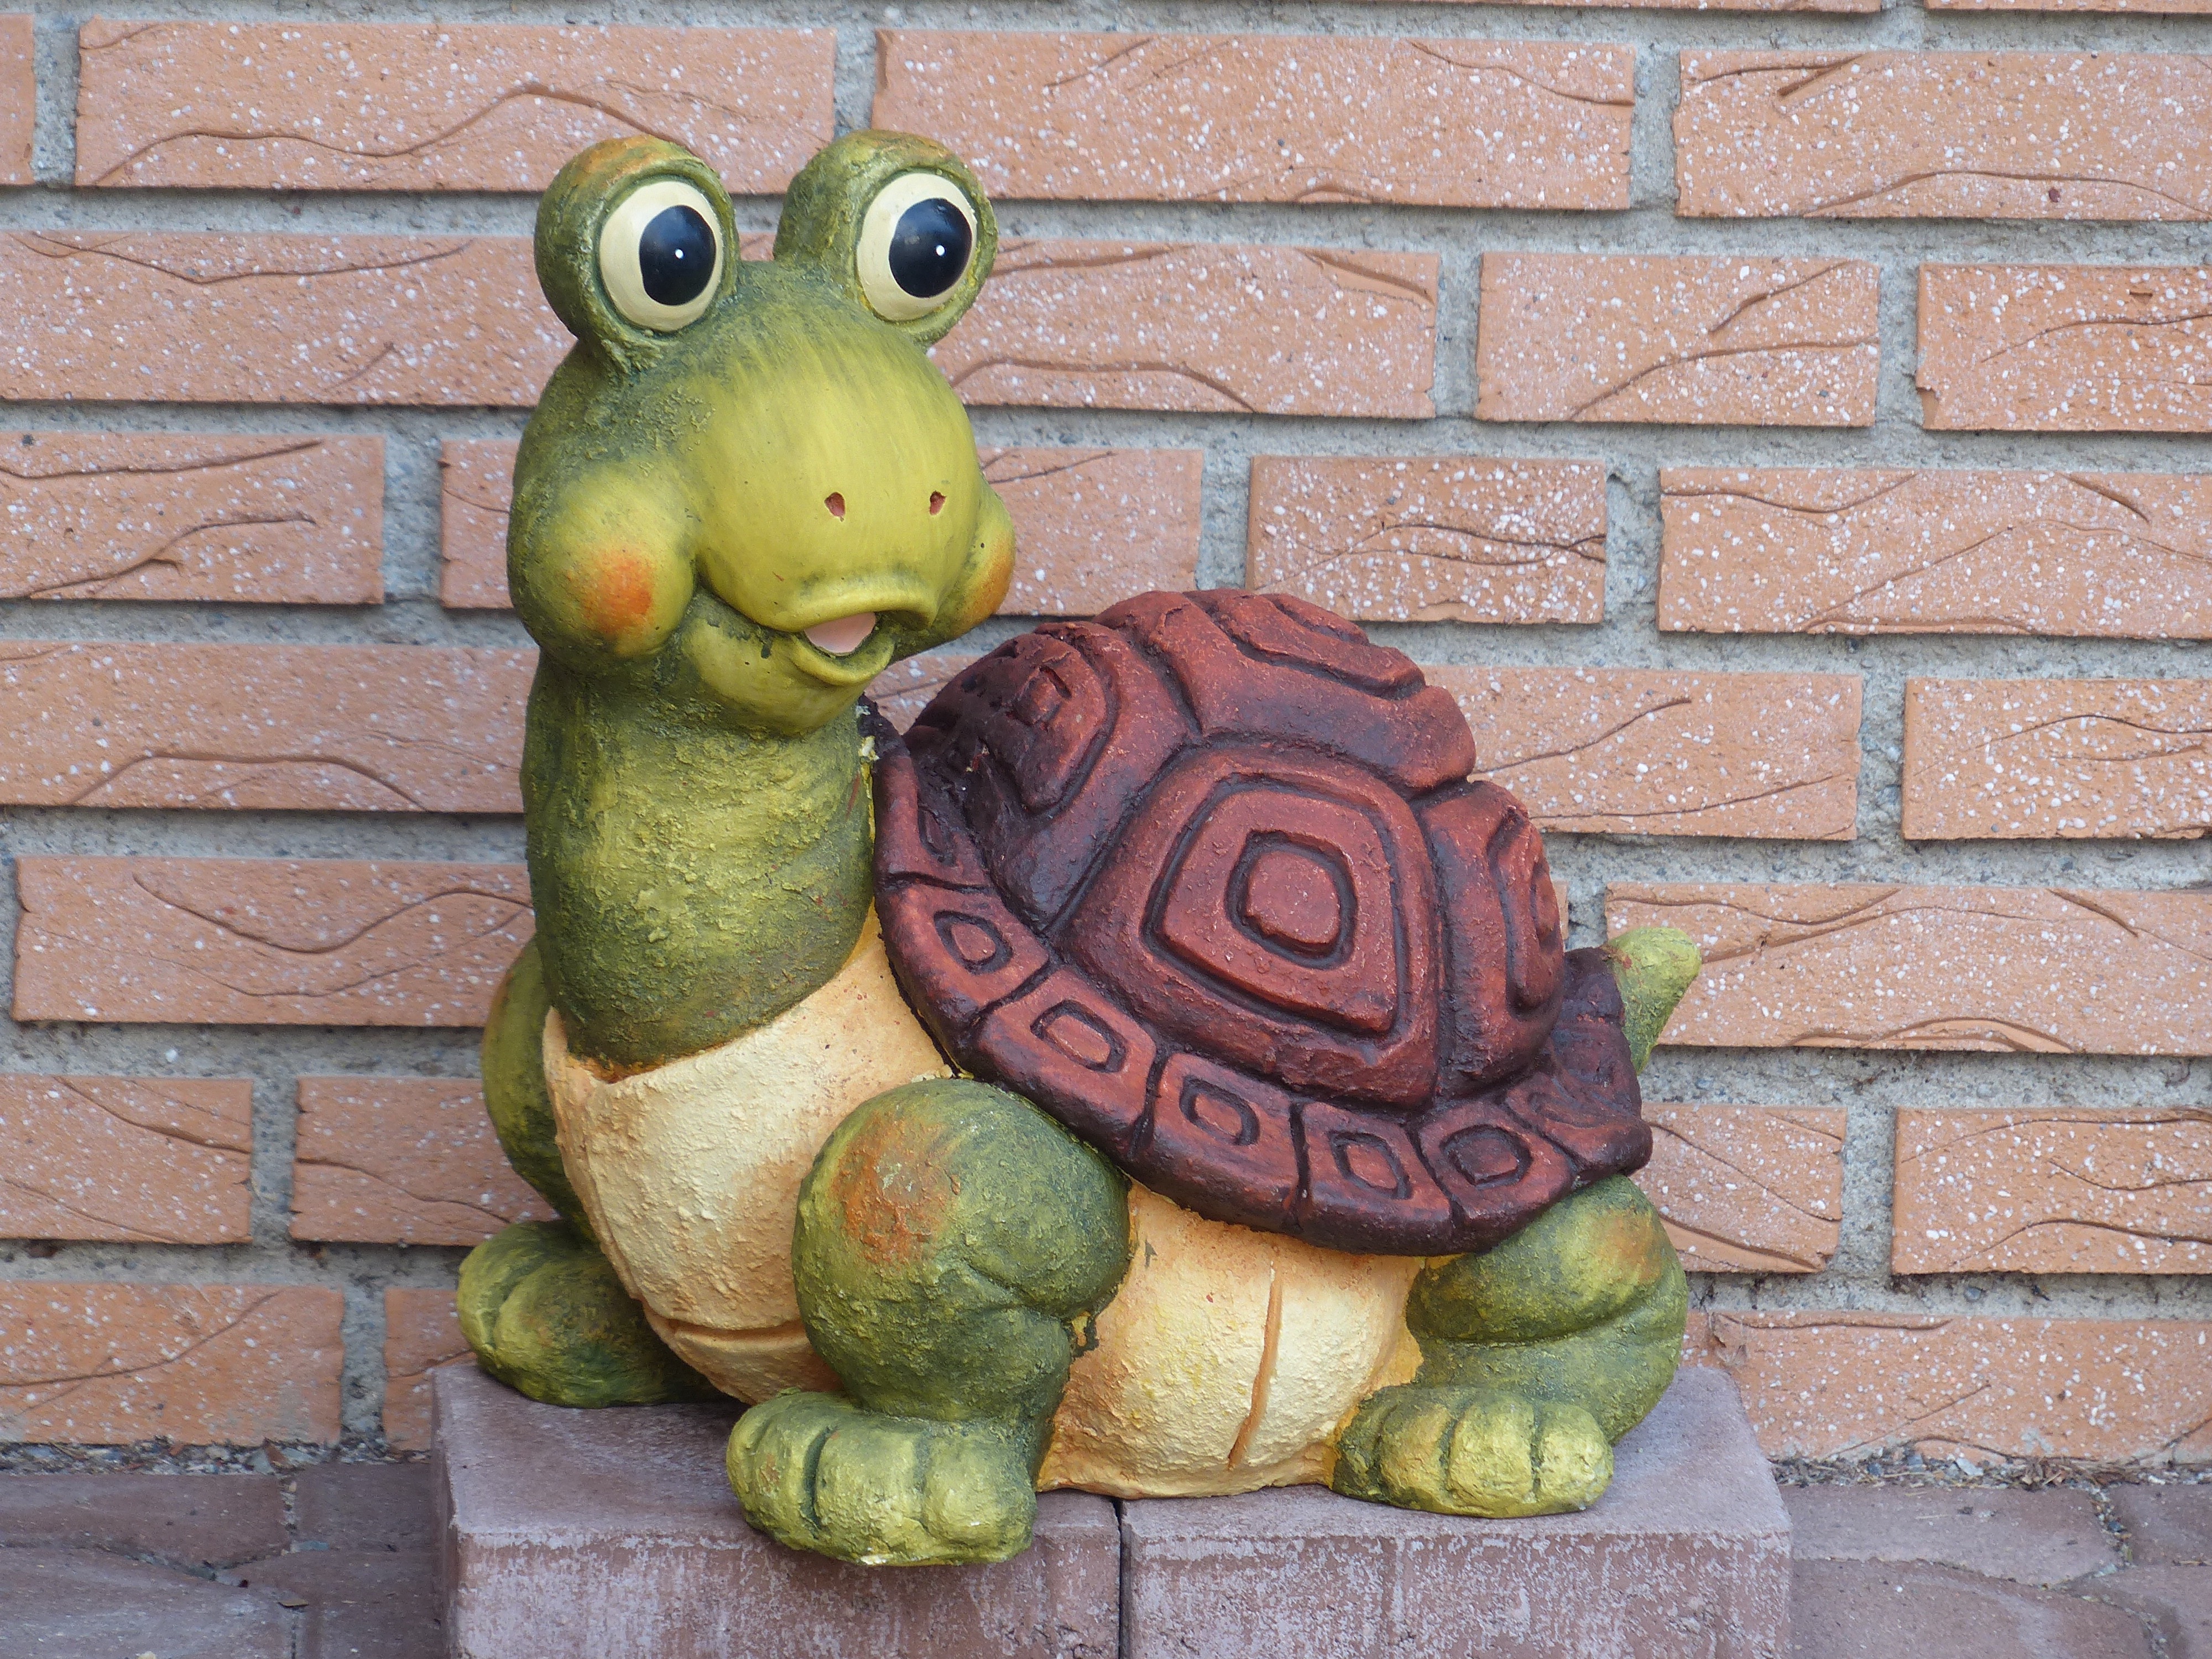
animal, decoration, green, ceramic, turtle, garden, pottery, toy, eyes, figure, look, carving, reptilia, clay figure, testudinata, hir, testudines, chelonia